Denis Johnson (inventor)

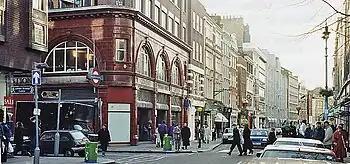
Long Acre in London, formerly known for coachmakers, including Denis Johnson.

Denis Johnson ( – 25 December 1833) was an English coachmaker who worked on Long Acre, London, England. He was a pioneer bicycle-maker.